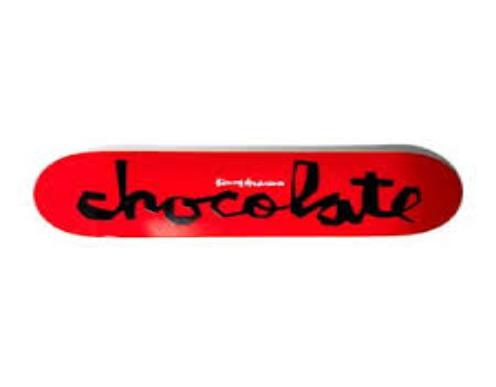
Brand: Chocolate Skateboards
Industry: Sports